AutoSketch

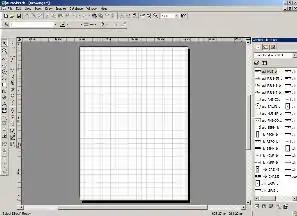
AutoSketch 9 running on Windows XP Professional

AutoSketch is a 2D vector drawing program by Autodesk. It is less powerful than Autodesk's AutoCAD and does not support 3D models.